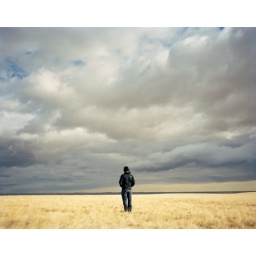
Man standing in grass land, rear view